Diterpene

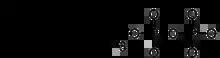
Geranylgeranyl pyrophosphate, the starting material for the biosynthesis of diterpenes

Diterpenes are a class of terpenes composed of four isoprene units, often with the molecular formula CH. They are biosynthesized by plants, animals and fungi via the HMG-CoA reductase pathway, with geranylgeranyl pyrophosphate being a primary intermediate. Diterpenes form the basis for biologically important compounds such as retinol, retinal, and phytol. Some diterpenes are known to be antimicrobial and anti-inflammatory.